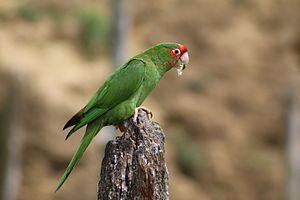
Conure mitrée (Psittacara mitrata), Bioparc de Doué-la-Fontaine (France), Grande volière Sud-Américaine
La Conure mitrée est une espèce d'oiseaux néotropicaux appartenant à la famille des Psittacidae.
Le Bioparc de Doué-la-Fontaine est un parc zoologique français situé en région Pays de la Loire, dans le département de Maine-et-Loire, sur le territoire de la commune rurale de Doué-la-Fontaine, à une vingtaine de kilomètres de Saumur. Il s'est appelé Zoo des Minières de sa création par Louis Gay en 1961 jusque dans les années 1980, puis a été connu sous le nom de Zoo de Doué-la-Fontaine. En 2011, il prend le nom de Bioparc à l'occasion des 50 ans du parc. Propriété de la famille Gay, qui possède aussi le Zoo des Sables en Vendée, il est dirigé par Pierre et François Gay, fils et petit-fils du fondateur.
Catamarca est une province du nord-ouest de l'Argentine. Elle est entourée des provinces de Salta au nord, Tucumán et Santiago del Estero à l'est, Córdoba au sud-est, et La Rioja au sud. À l'ouest, elle est contiguë au Chili.